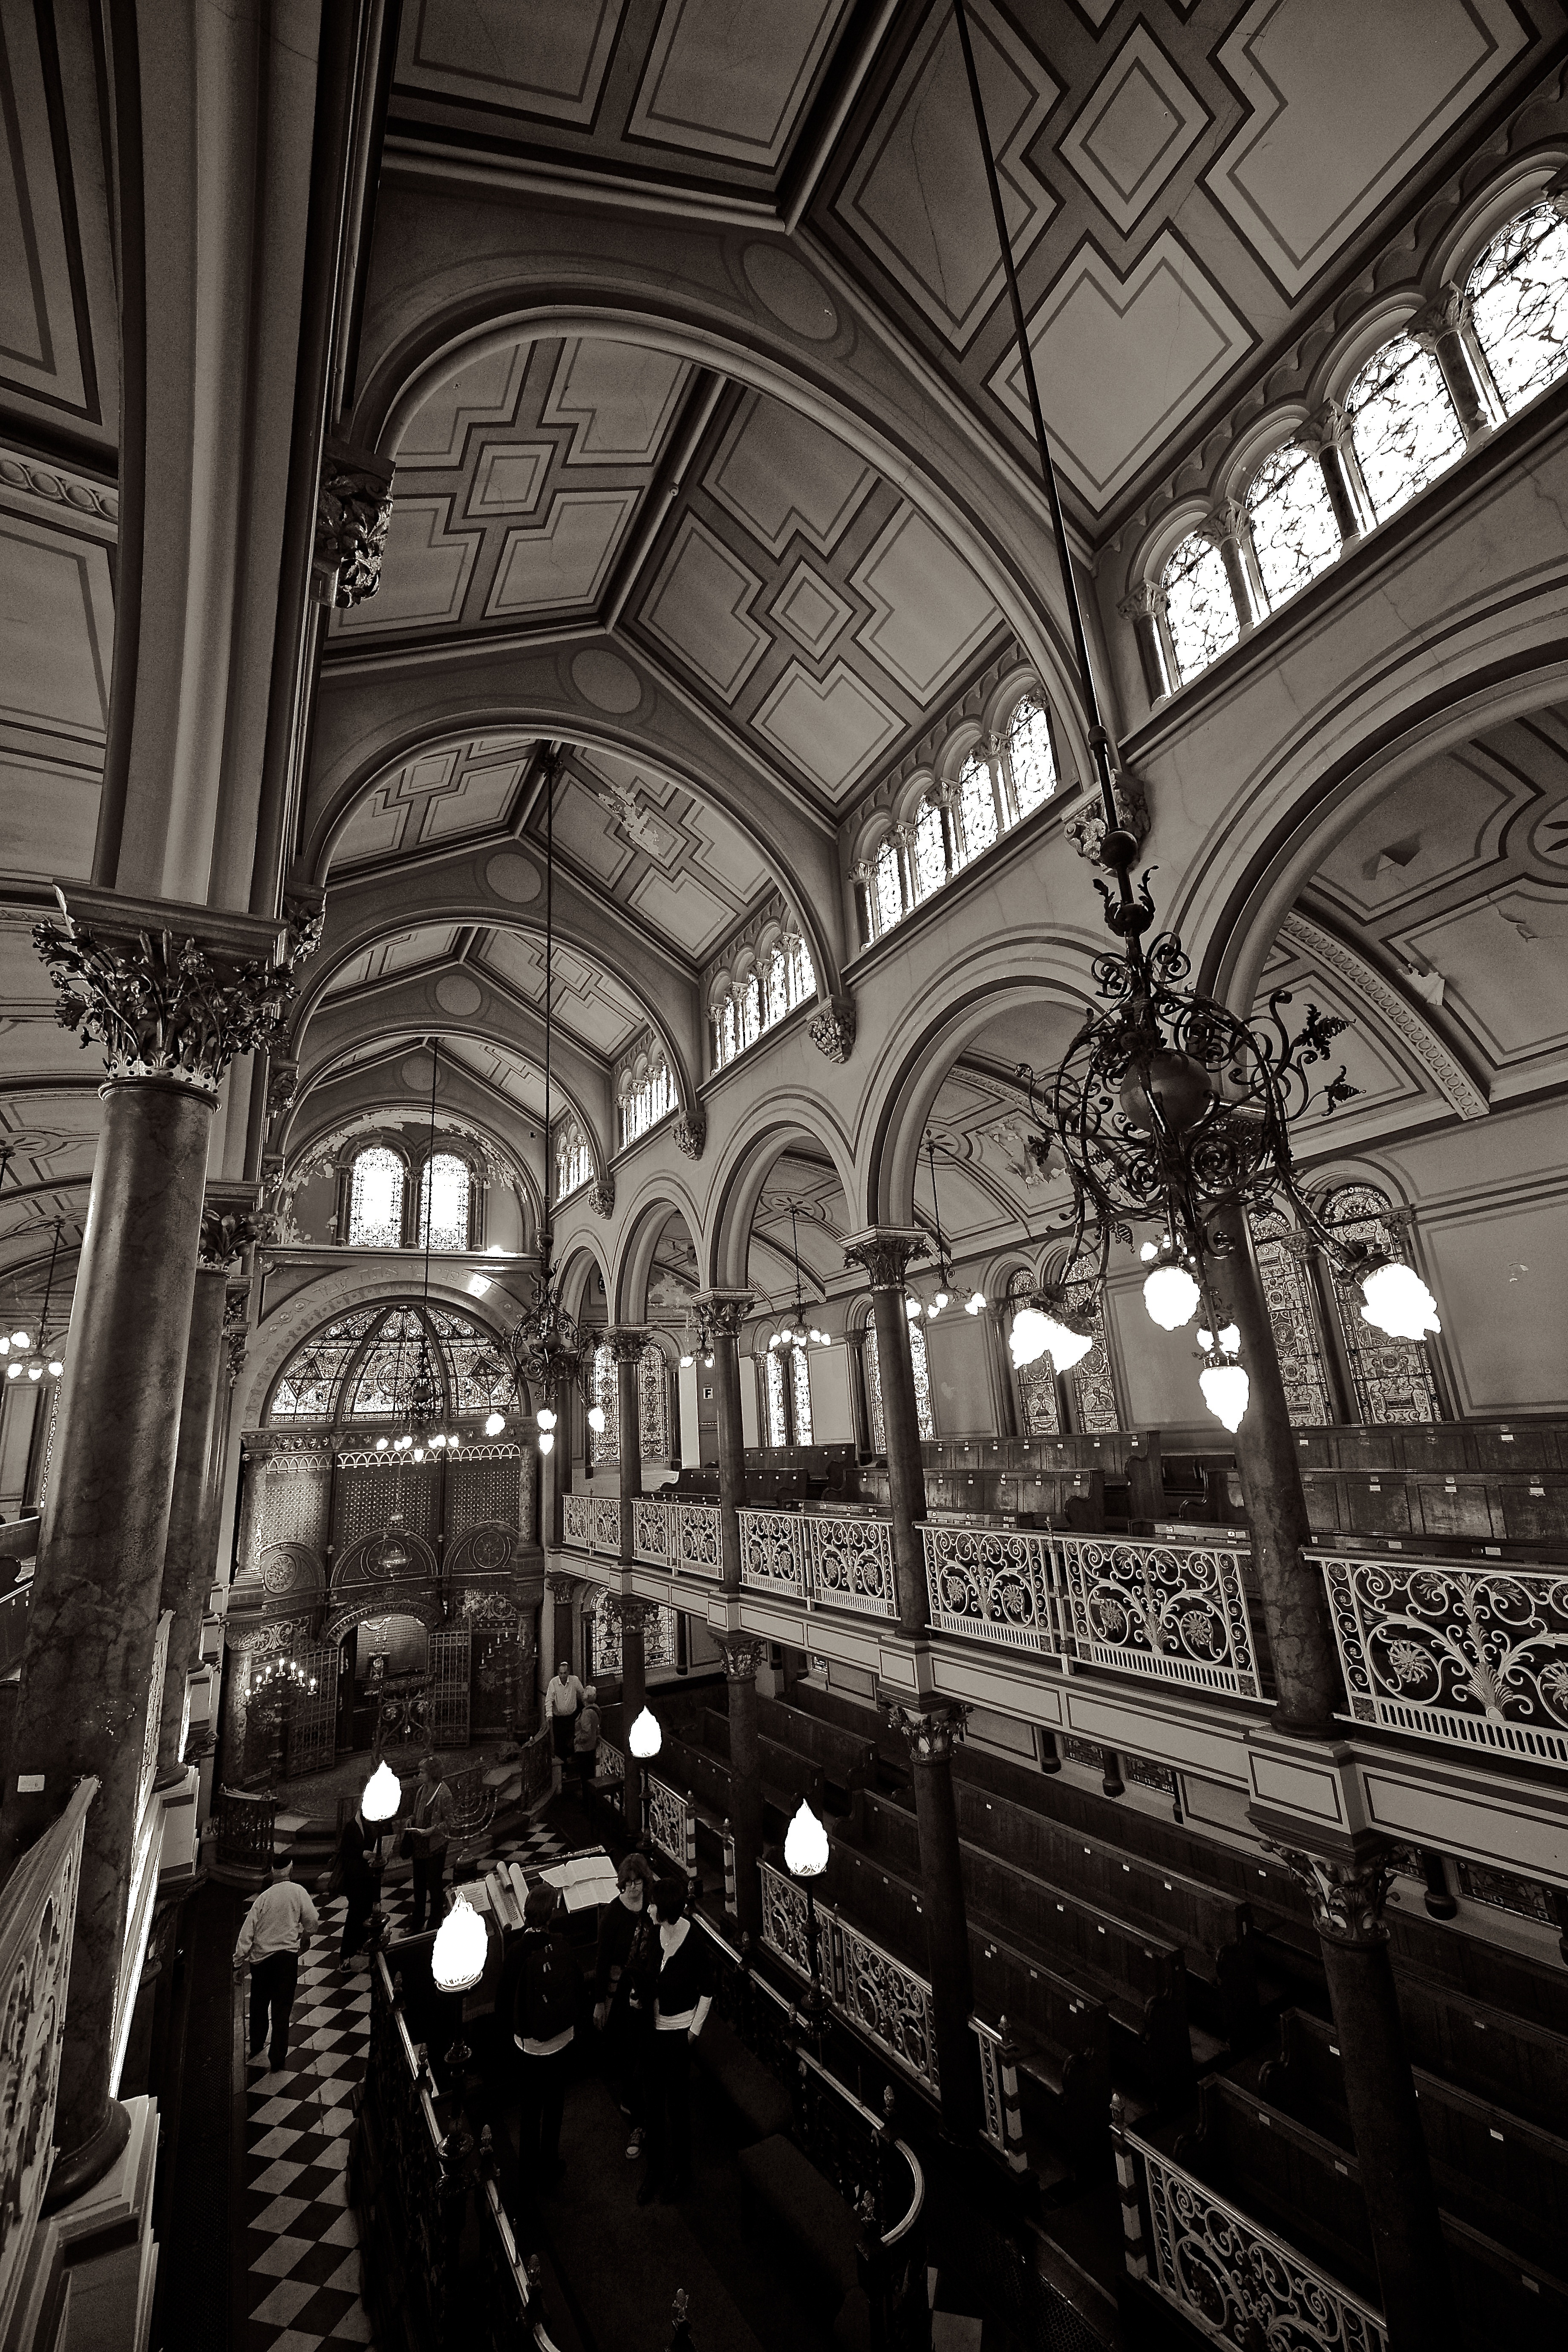
black and white, architecture, structure, building, old, europe, hall, religion, church, historic, monochrome, religious, temple, faith, columns, symmetry, prayer, synagogue, culture, worship, holy, orthodox, tradition, traditional, god, israel, brighton, jewish, jew, judaism, hebrew, urban area, monochrome photography